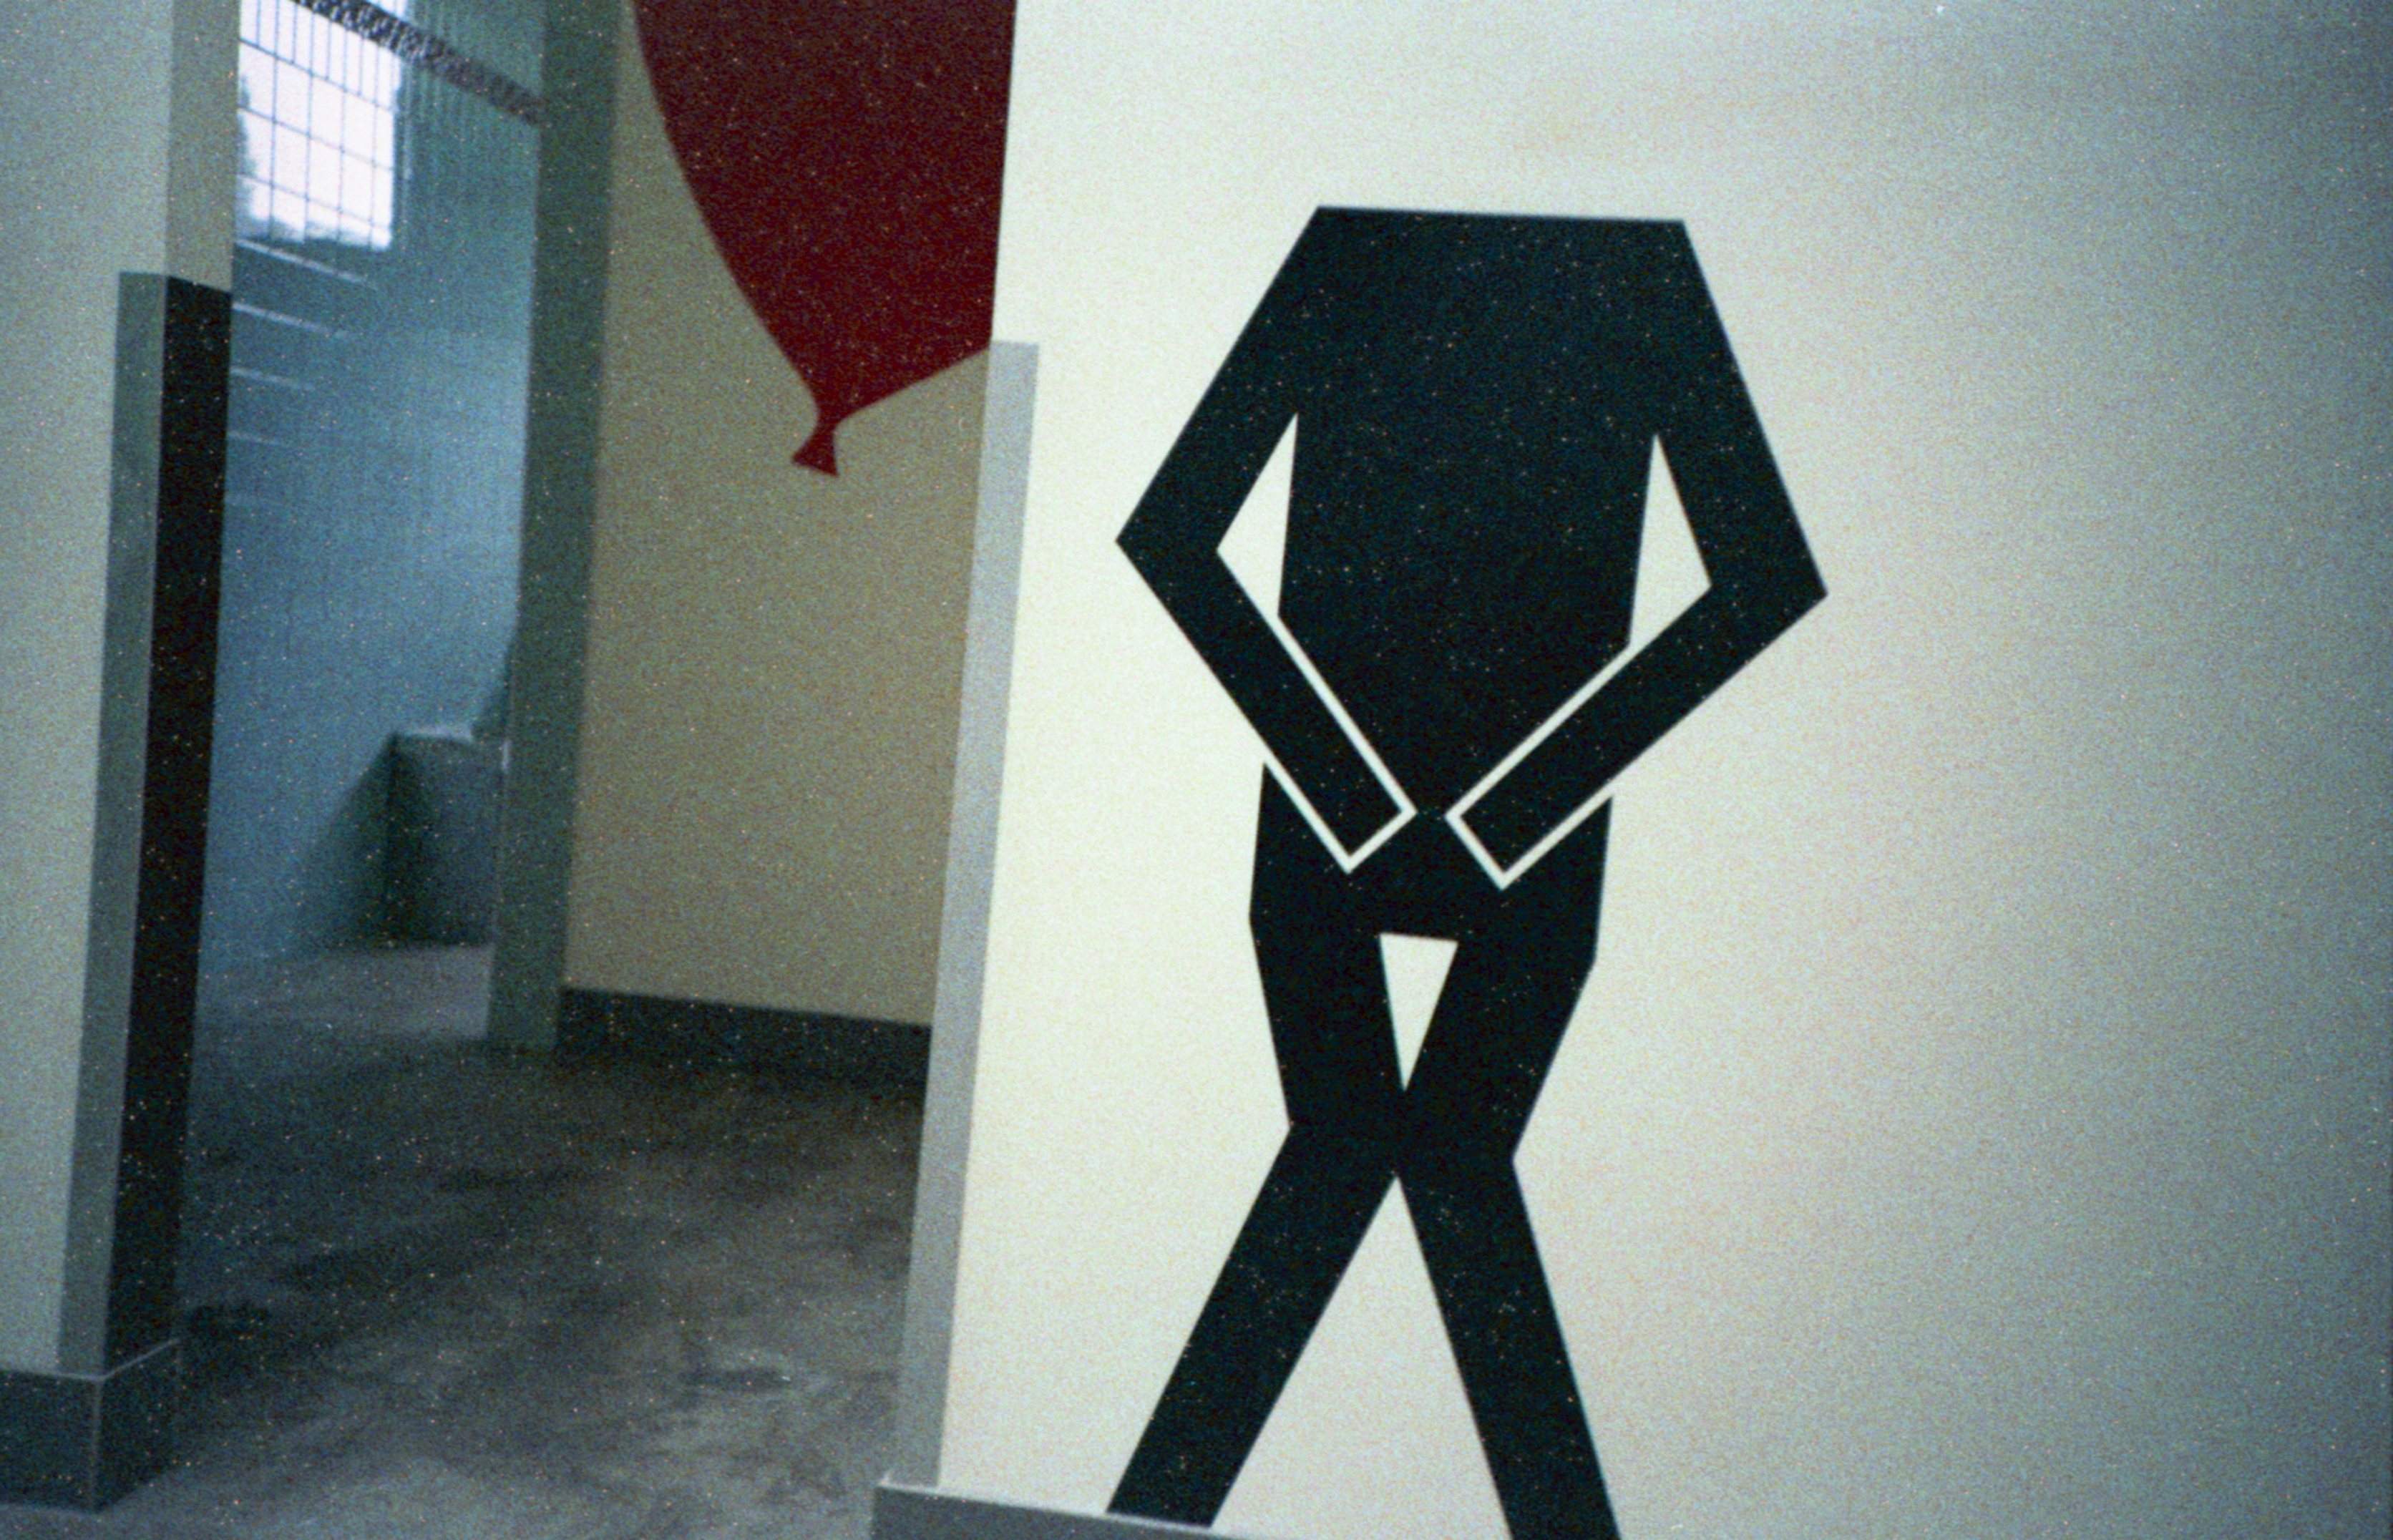
number, black, signage, art, shape